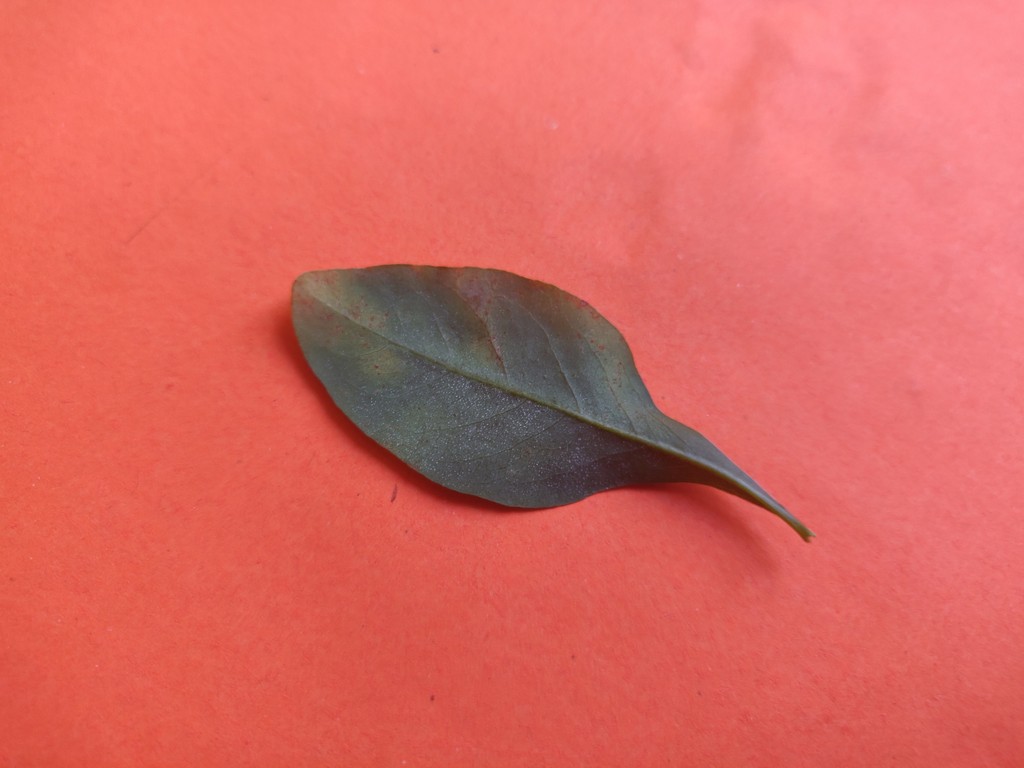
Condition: Unhealthy
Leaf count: single
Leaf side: back